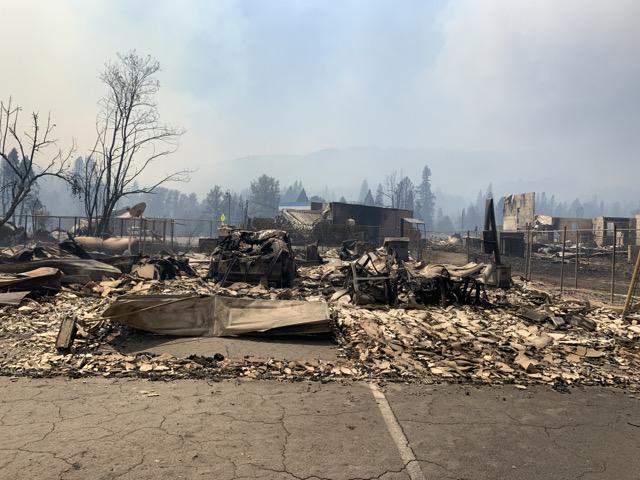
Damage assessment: destroyed